Indigenous religious beliefs of the Tagbanwa people

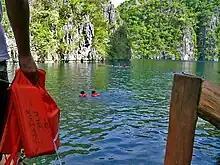
The Kayangan Lake is considered a sacred place by the Tagbanwa people.

The Tagbanwa's relationship with the spirit world is the basis for their rituals, celebration, and dances. The many ceremonial feasts punctuating Tagbanwa life are based on a firm belief in a natural interaction between the world of the living the world of the dead. These ceremonies and rituals takes place on all levels, ranging from rituals perform within the family, to those led by the community's leader on behalf of the people. Such celebrations call for special structures to be built, such as ceremonial platforms and rafts. Rituals offering include rice, chicken and betel nut.